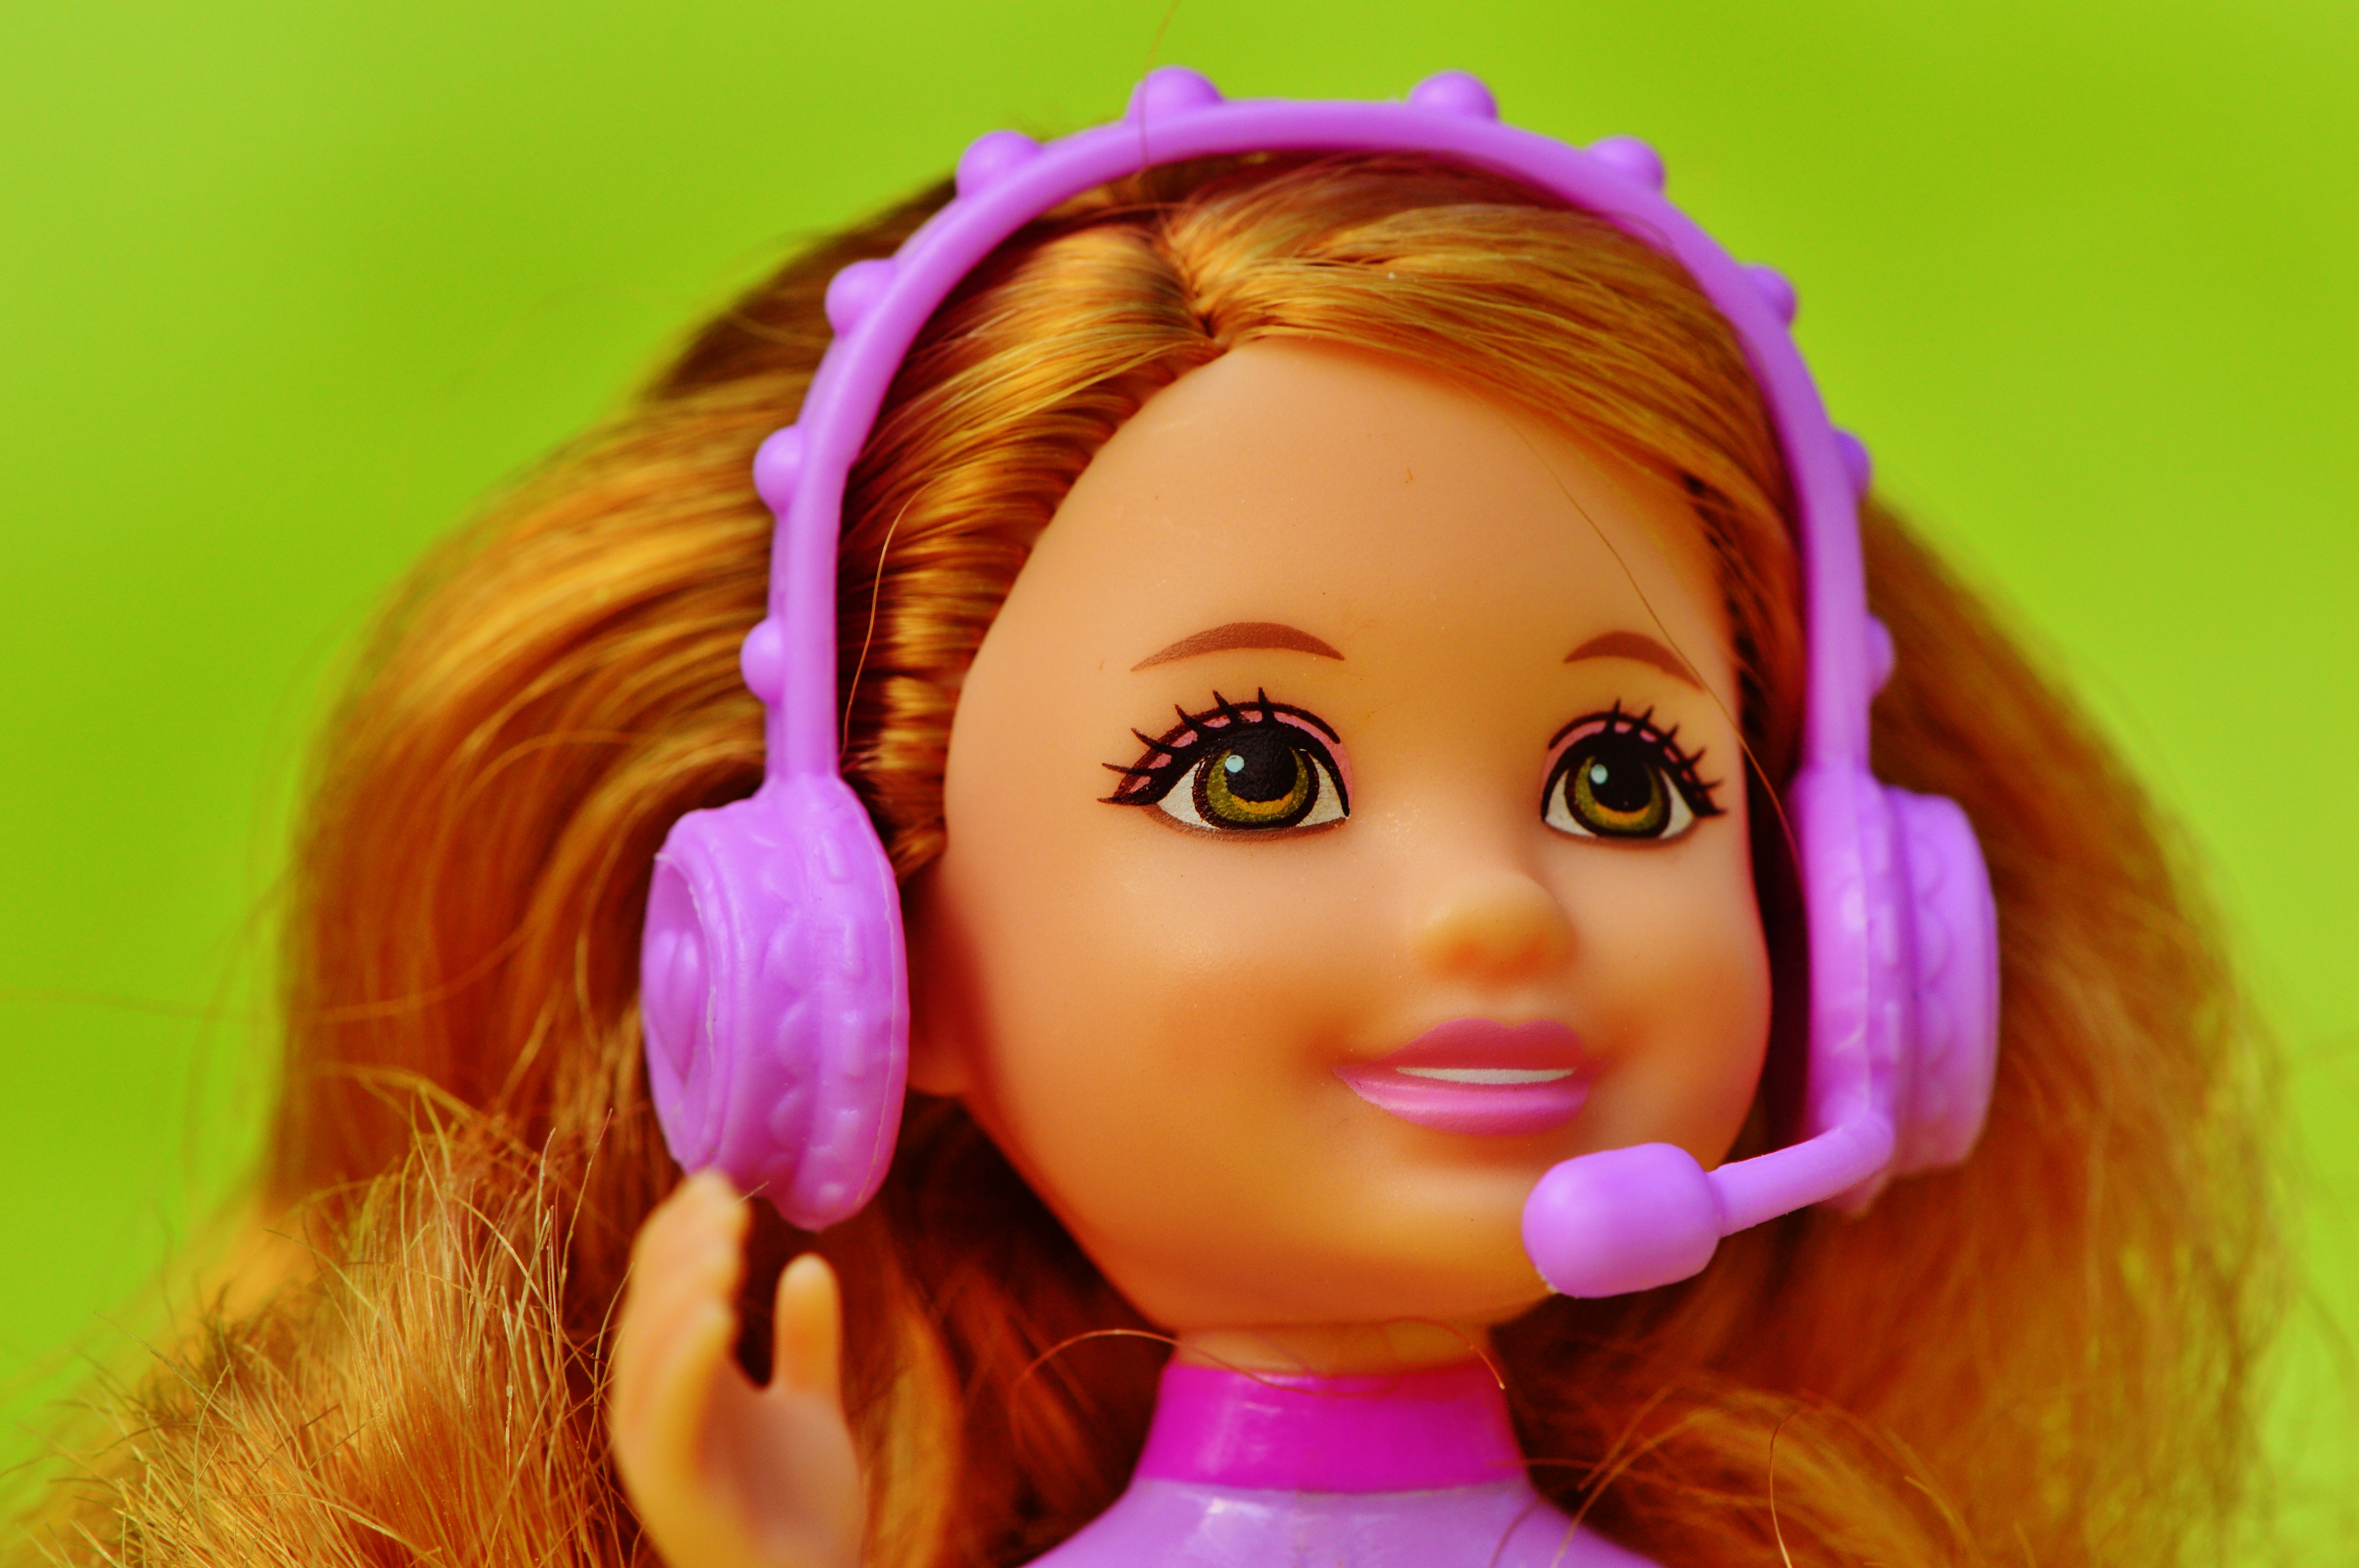
music, girl, hair, play, flower, cute, red, color, microphone, child, pink, toy, smile, close up, sing, face, doll, happy, headphones, eye, head, toys, skin, beauty, joy, beautiful, blond, pretty, organ, sweetness, barbie, girls toys